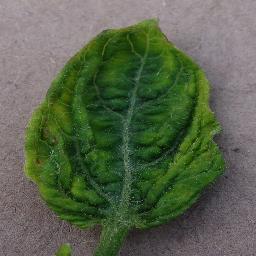
Label: Tomato___Tomato_Yellow_Leaf_Curl_Virus